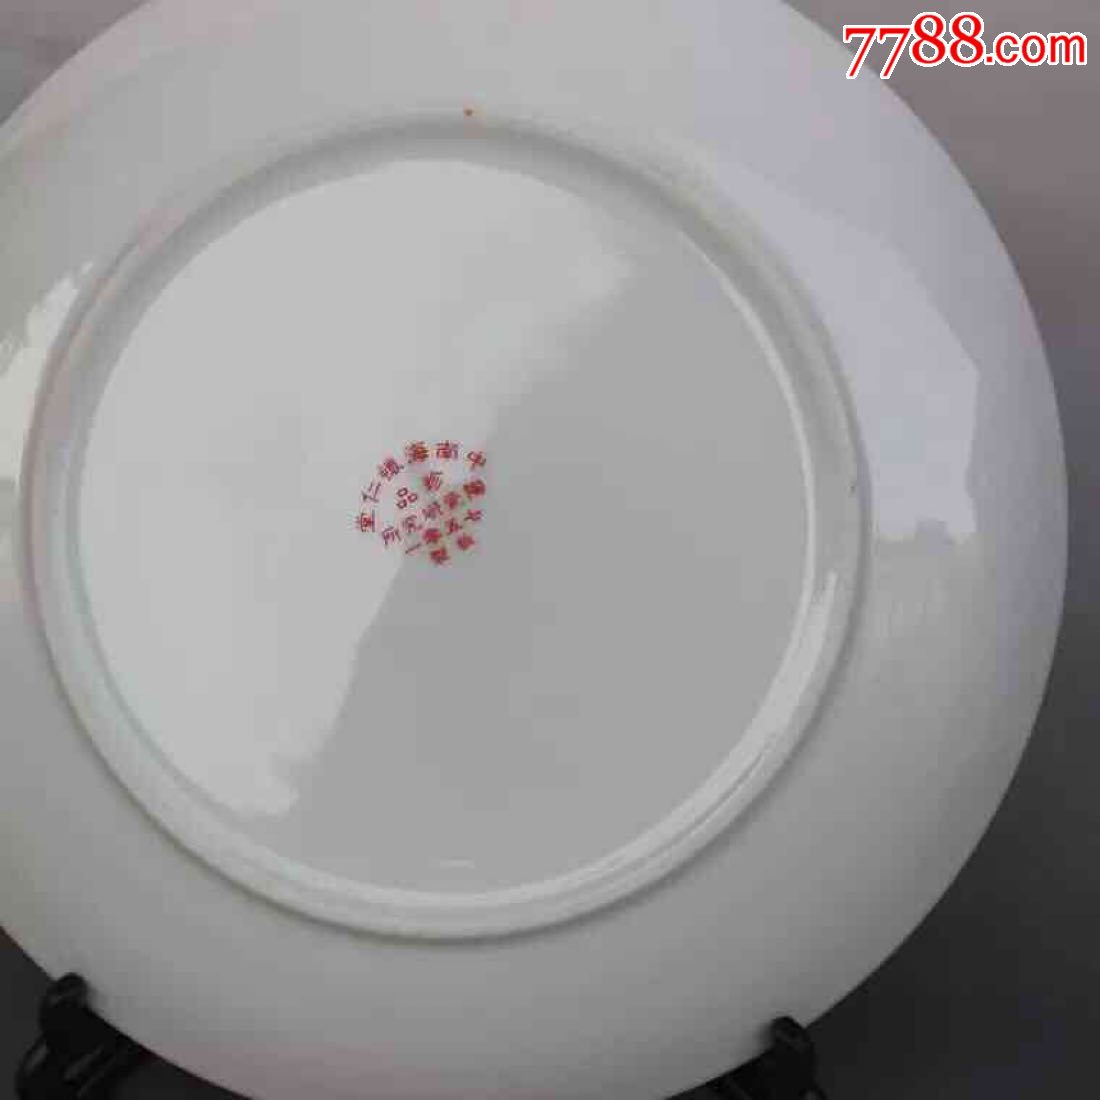
Label: trash